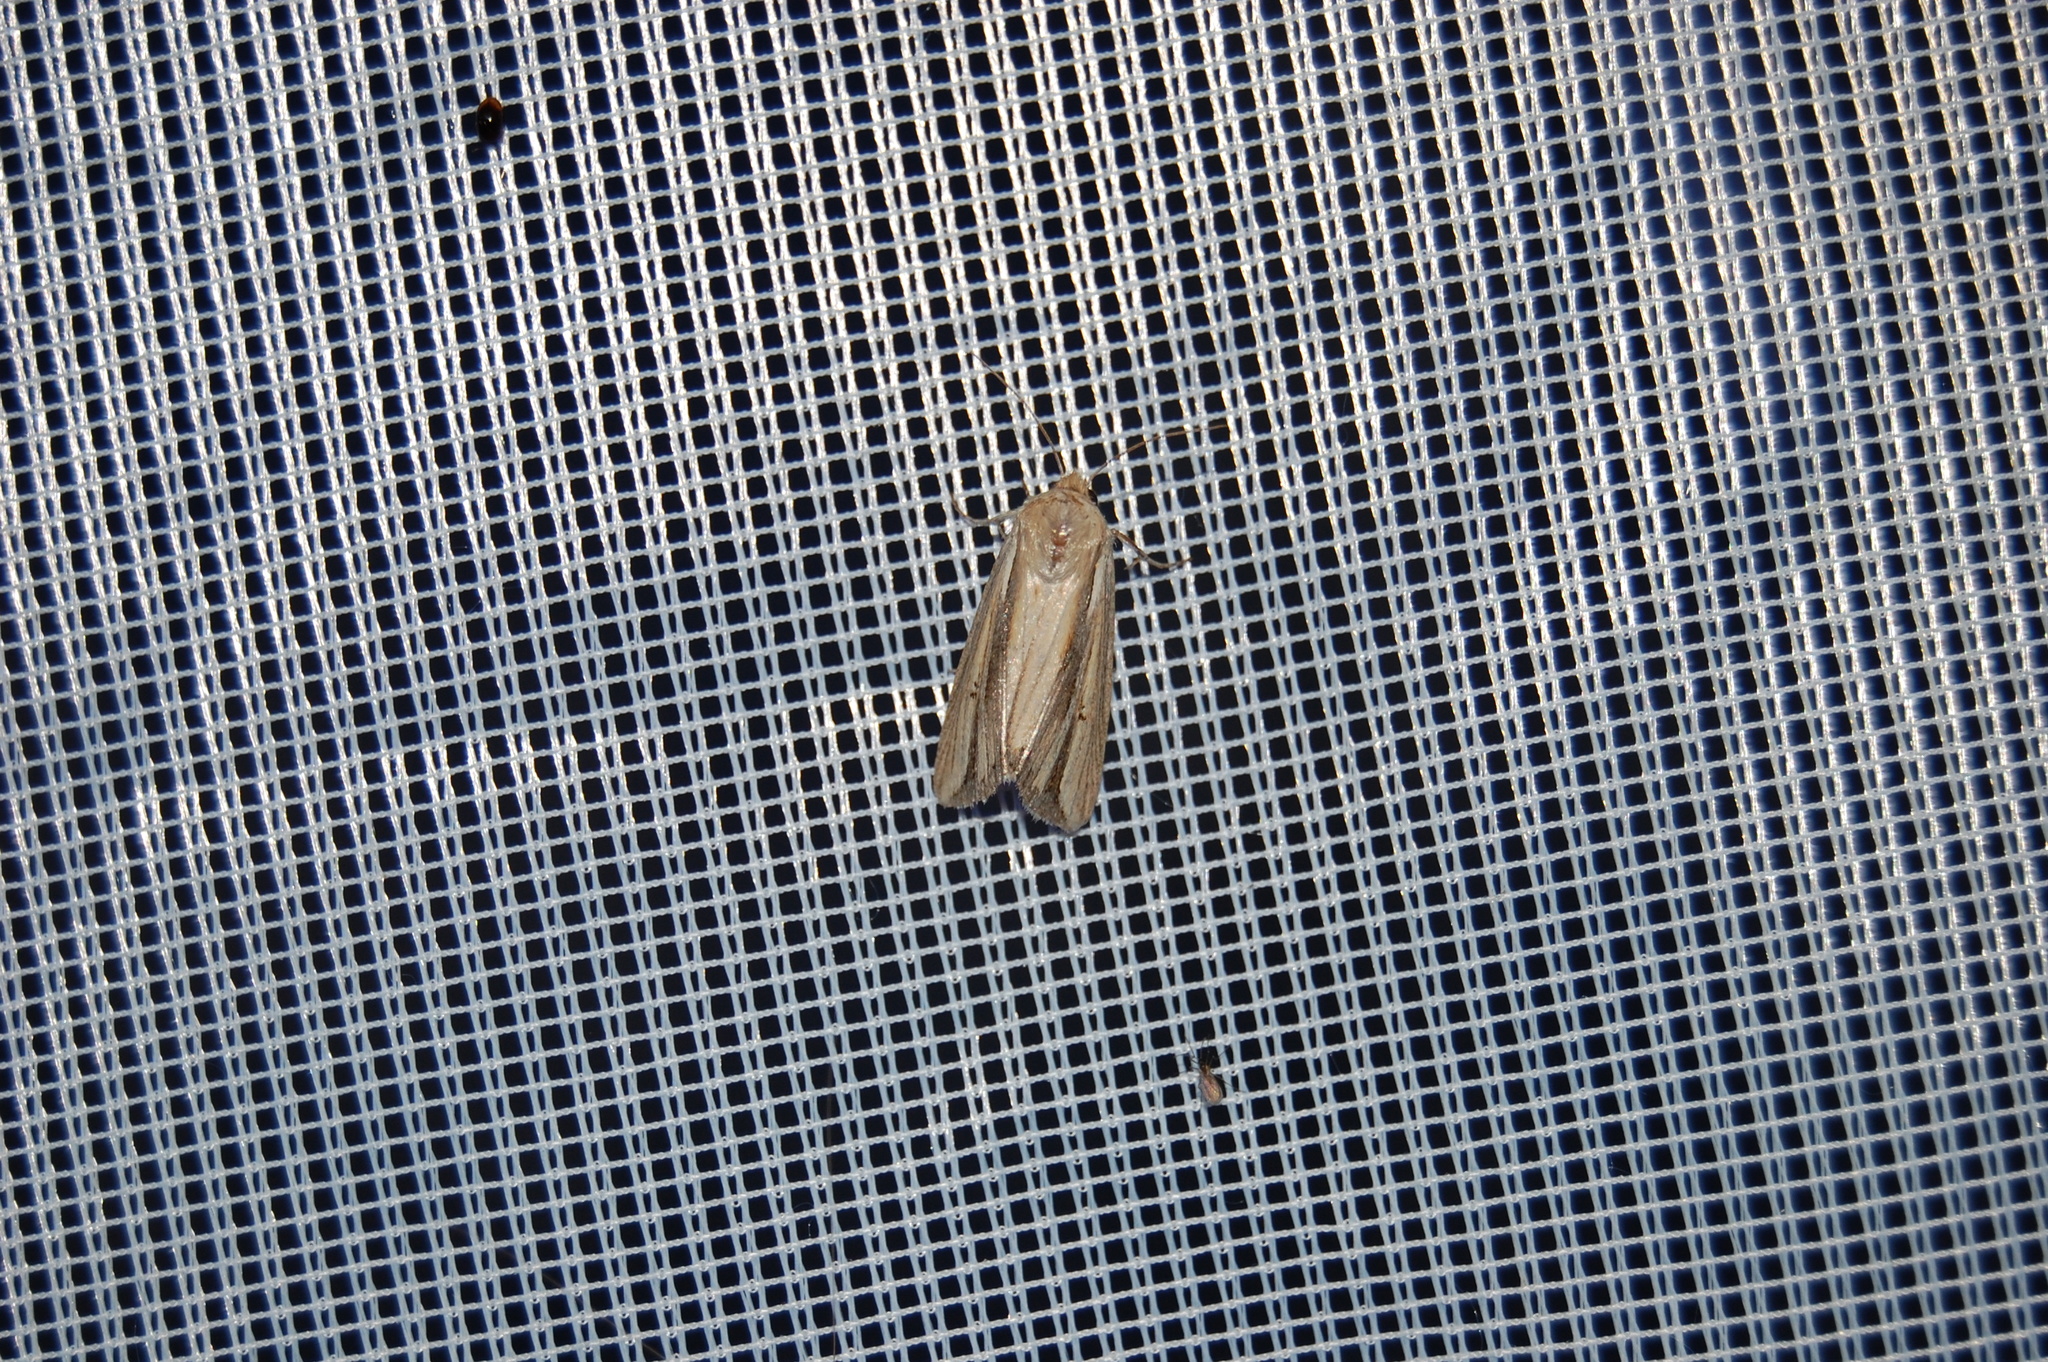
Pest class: wheathead_armyworm_Dargida_diffusa